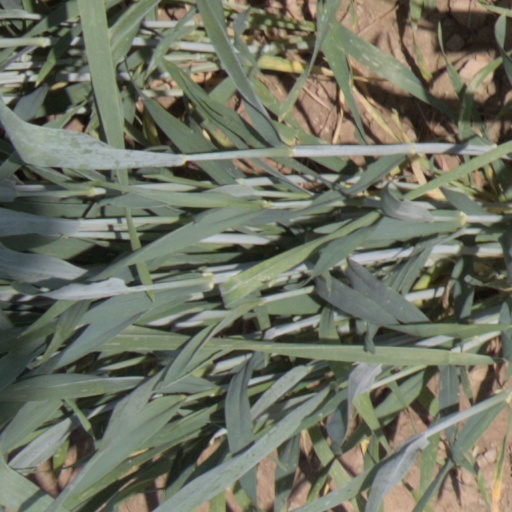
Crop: wheat